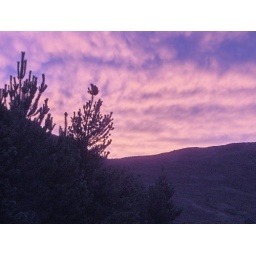
Violet sky over Creag Choic, Inverasdale, Wester Ross with pine trees